Gibson Les Paul

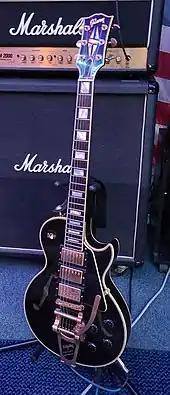
Gibson Memphis Black Beauty

Gibson released the Memphis ES-Les Paul in 2014. It is a semi-acoustic model with f-holes and most with two Alnico humbuckers. There was a limited Custom Shop run of VOS Black Beauty ES Les Pauls with three humbuckers. Some of these limited run guitars were also fitted with Bigsby tailpieces. The neck is mahogany, but the sides and back are laminated maple and poplar. A mahogany block runs throughout the body to increase sustain.